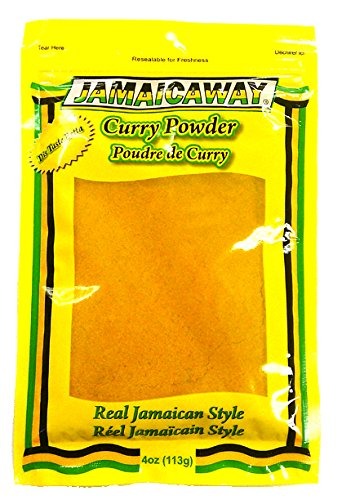
Item Name: Jamaicaway Curry Powder, 4 oz
Value: 4.0
Unit: Ounce

Price: 2.47